Mosara Garden

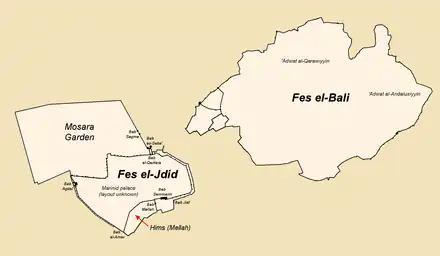
Location and possible layout of Fes el-Jdid and the Mosara Garden in the Marinid period, with the old city of Fes to the right (according to Bressolette and Delarozière)

Abu Yusuf Ya'qub, who founded Fes el-Jdid ('New Fes') as a new Marinid royal city in 1276, had also wished to create a vast royal pleasure garden, perhaps in emulation of those he might have admired in Granada (such as the Generalife); however, he died in 1286 before this could be accomplished. His son and successor, Abu Ya'qub Yusuf, carried out the work instead in 1287. He enlisted an Andalusi engineer, Ibn al-Hajj from Seville, to help create a vast garden to the north of Fes el-Jdid, along with the water distribution infrastructure required to maintain it. Among these works was a famous and enormous noria which raised water from the "Oued Fes" (Fes River) up to an aqueduct that then ran north from Bab Dekkakin (originally ) to Bab Segma (or ).The huge noria was frequently the subject of commentary by chroniclers and travelers in subsequent centuries.